Glazer Children's Museum

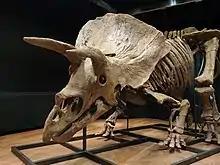
Big John on display in Paris in October 2021.

In January 2023, the museum announced it would host a three-year public exhibition of Big John, a fossilized "Triceratops", on loan for Tampa-based businessman Siddhartha Pagidipati. Upon its arrival, the fossil was reconstructed in less than a week and displayed at the museum's annual gala on February 3, 2023. The museum announced that it would end its rule prohibiting adults from attending the museum without accompanying children. The Big John exhibition, including an interactive hands-on play area, opened on May 26, 2023.